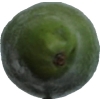
Label: green_avocado